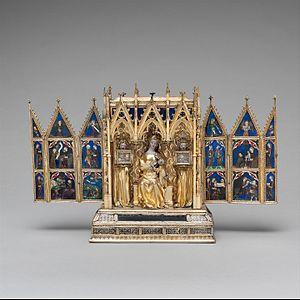
Élisabeth de Pologne est une reine consort de Hongrie et régente de Pologne de 1370 à 1376.